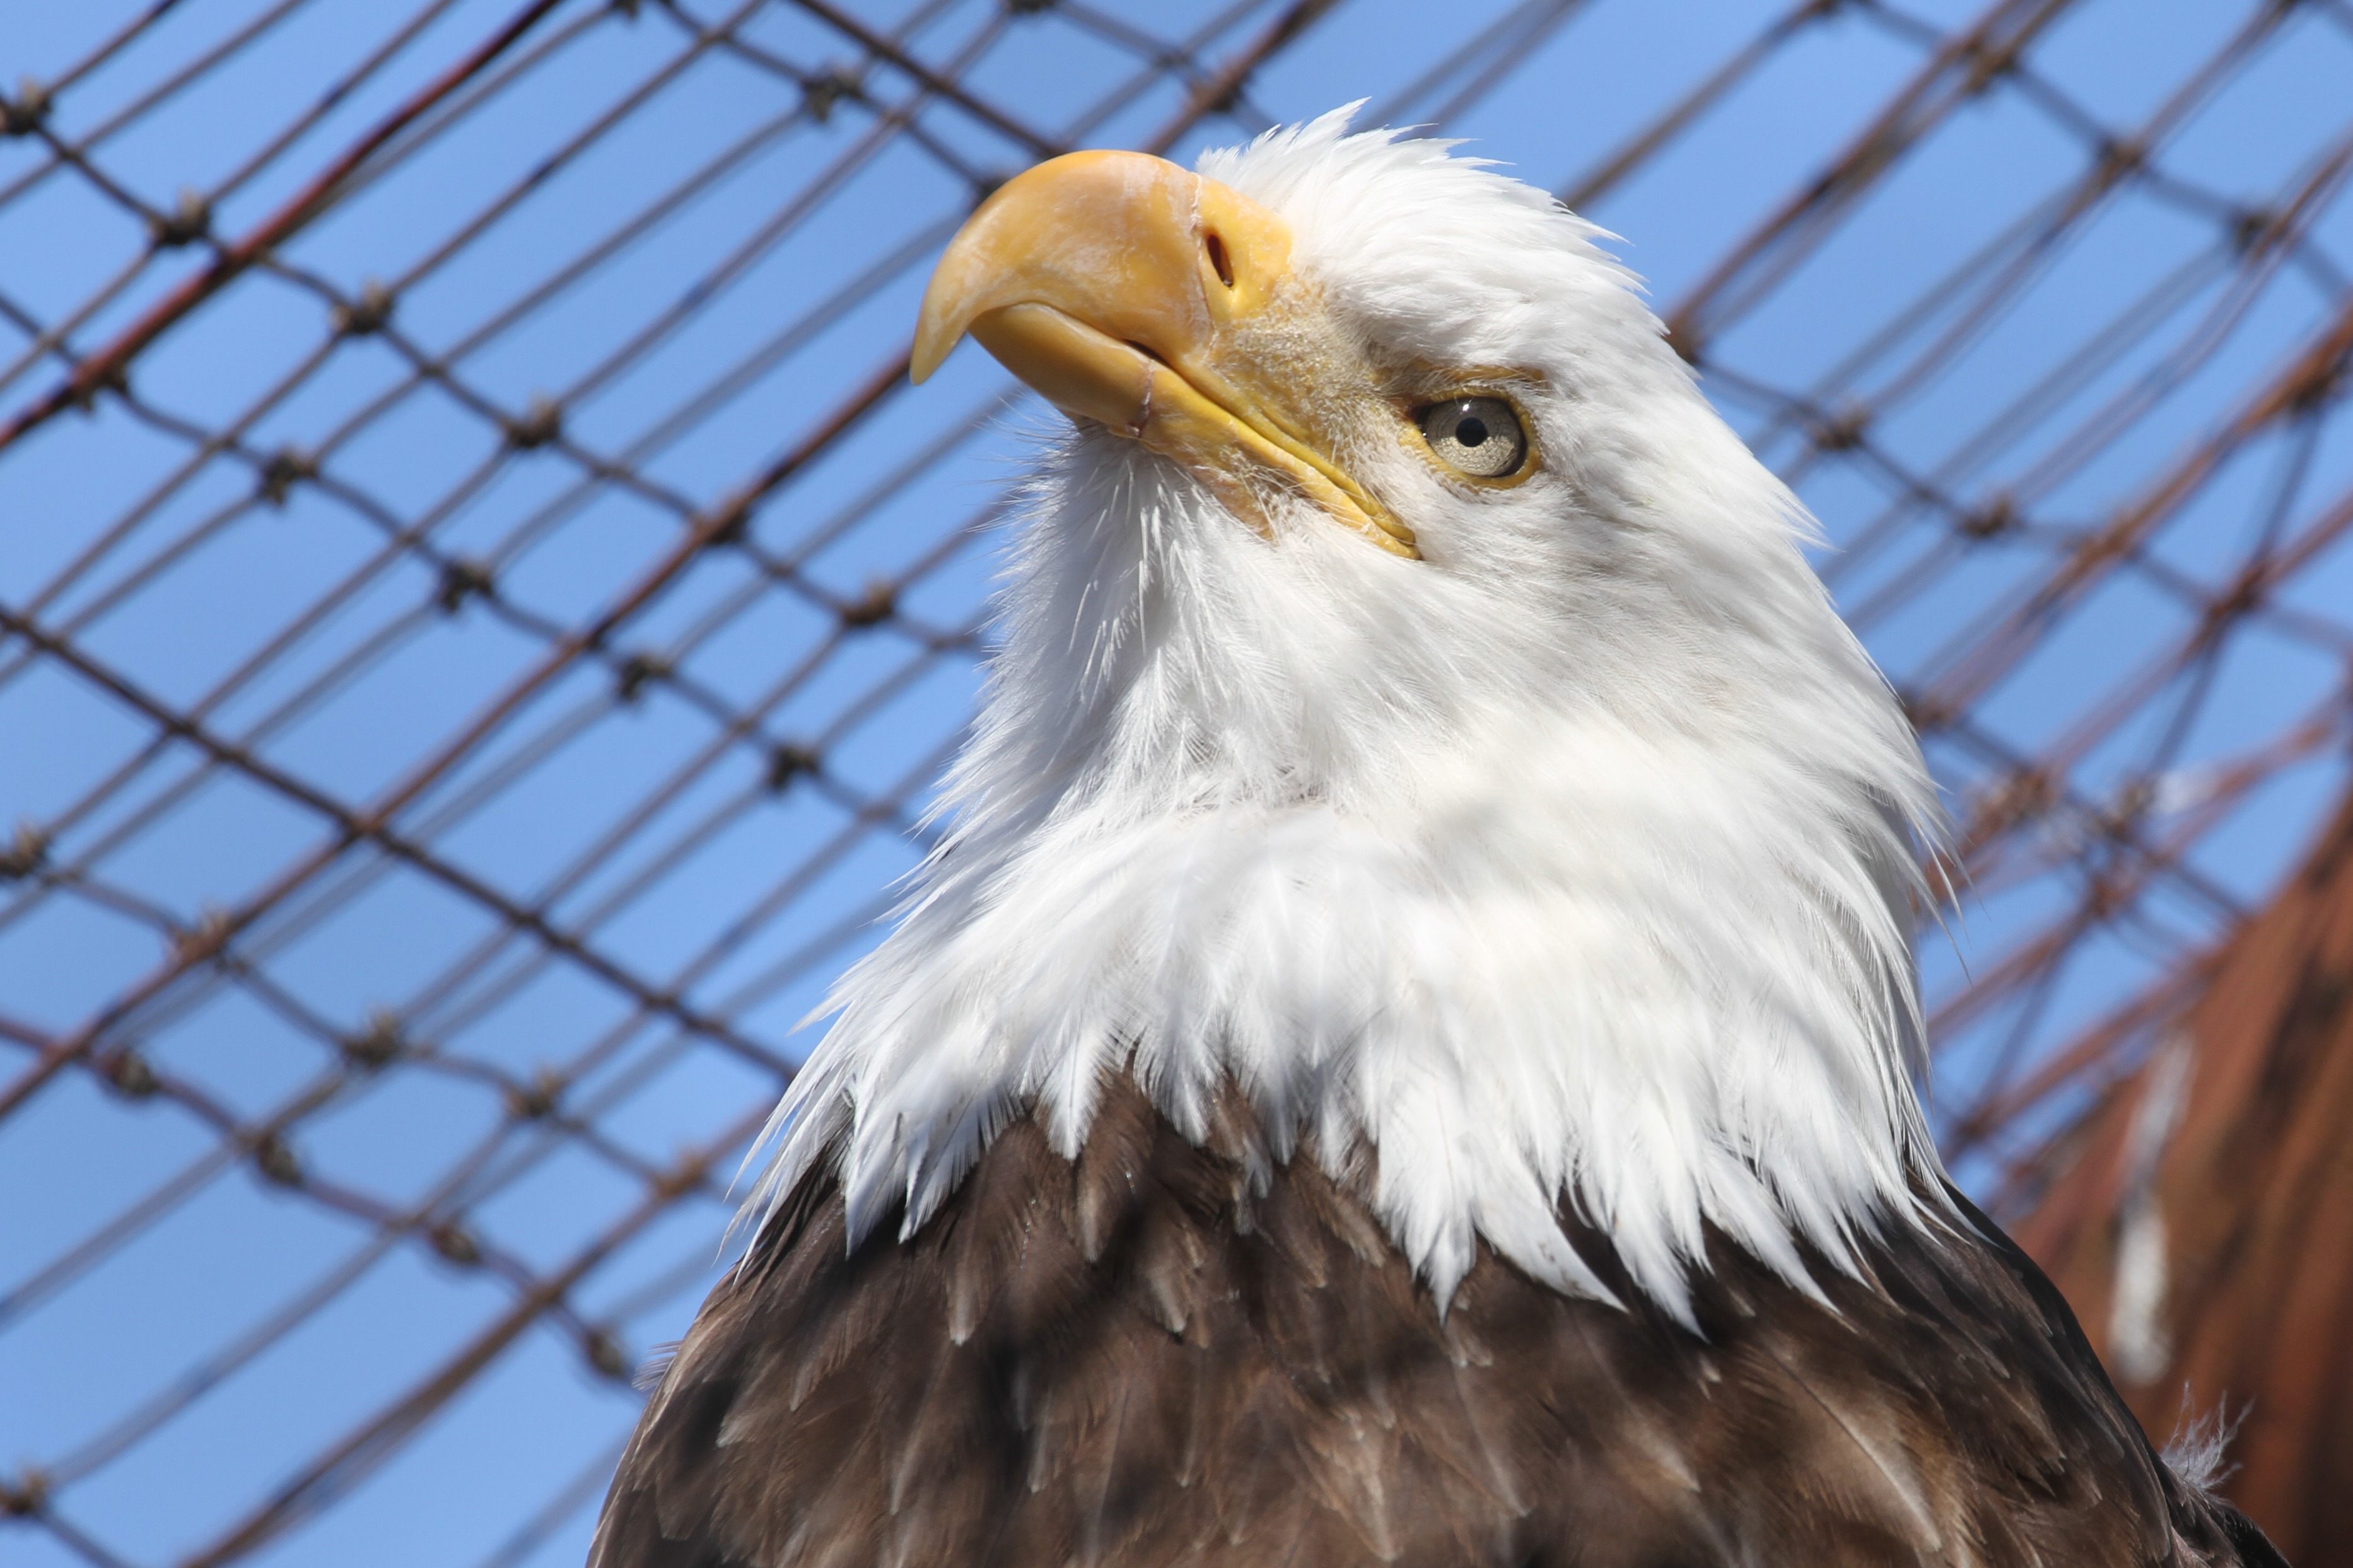
bird, wing, wildlife, beak, eagle, fauna, raptor, cage, bird of prey, bald eagle, vertebrate, egyptian vulture, accipitriformes, encaged